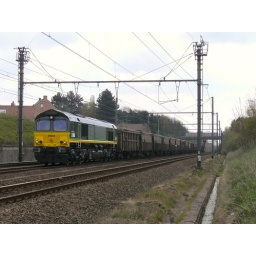
PB01 van Ascendos in gebruik door Trainsport-RTB in Heist-Op-Den-Berg.